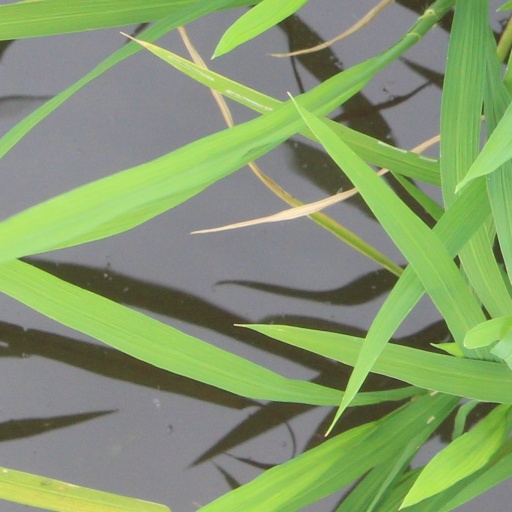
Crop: rice